Wanstead Hall

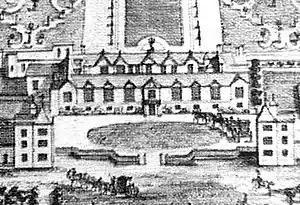
Wanstead House or Wanstead Hall pre 1715, the residence of Sir Josiah Child, 1st Baronet. Detail of the Knyffs' drawing.

Wanstead Hall was the manor house for the Manor of Wanstead, now in the London Borough of Redbridge but historically in the county of Essex. It was later demolished to make way for the construction of Wanstead House.